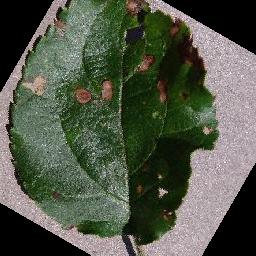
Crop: apple
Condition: black_rot